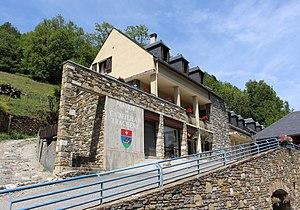
Mairie de Cadeilhan-Trachère (Hautes-Pyrénées)
Cadeilhan-Trachère est une commune française située dans le département des Hautes-Pyrénées, en région Occitanie.